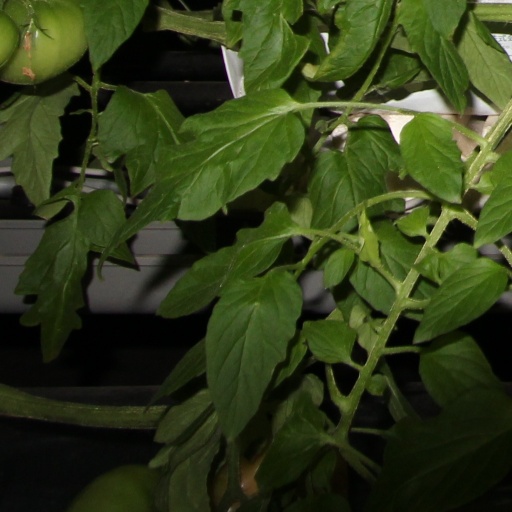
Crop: tomato